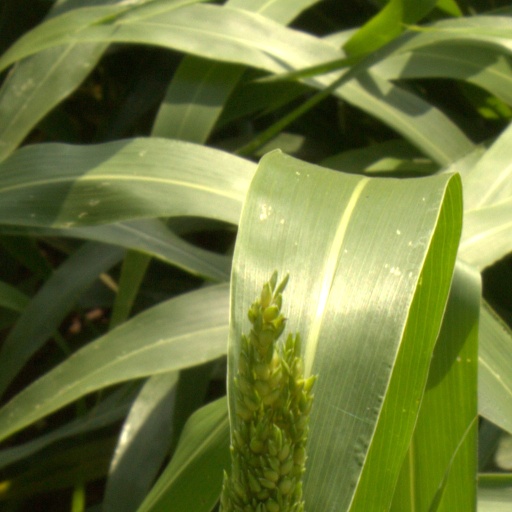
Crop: sorghum